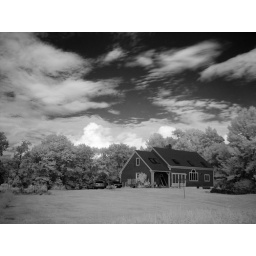
Black and white version of my house in infrared